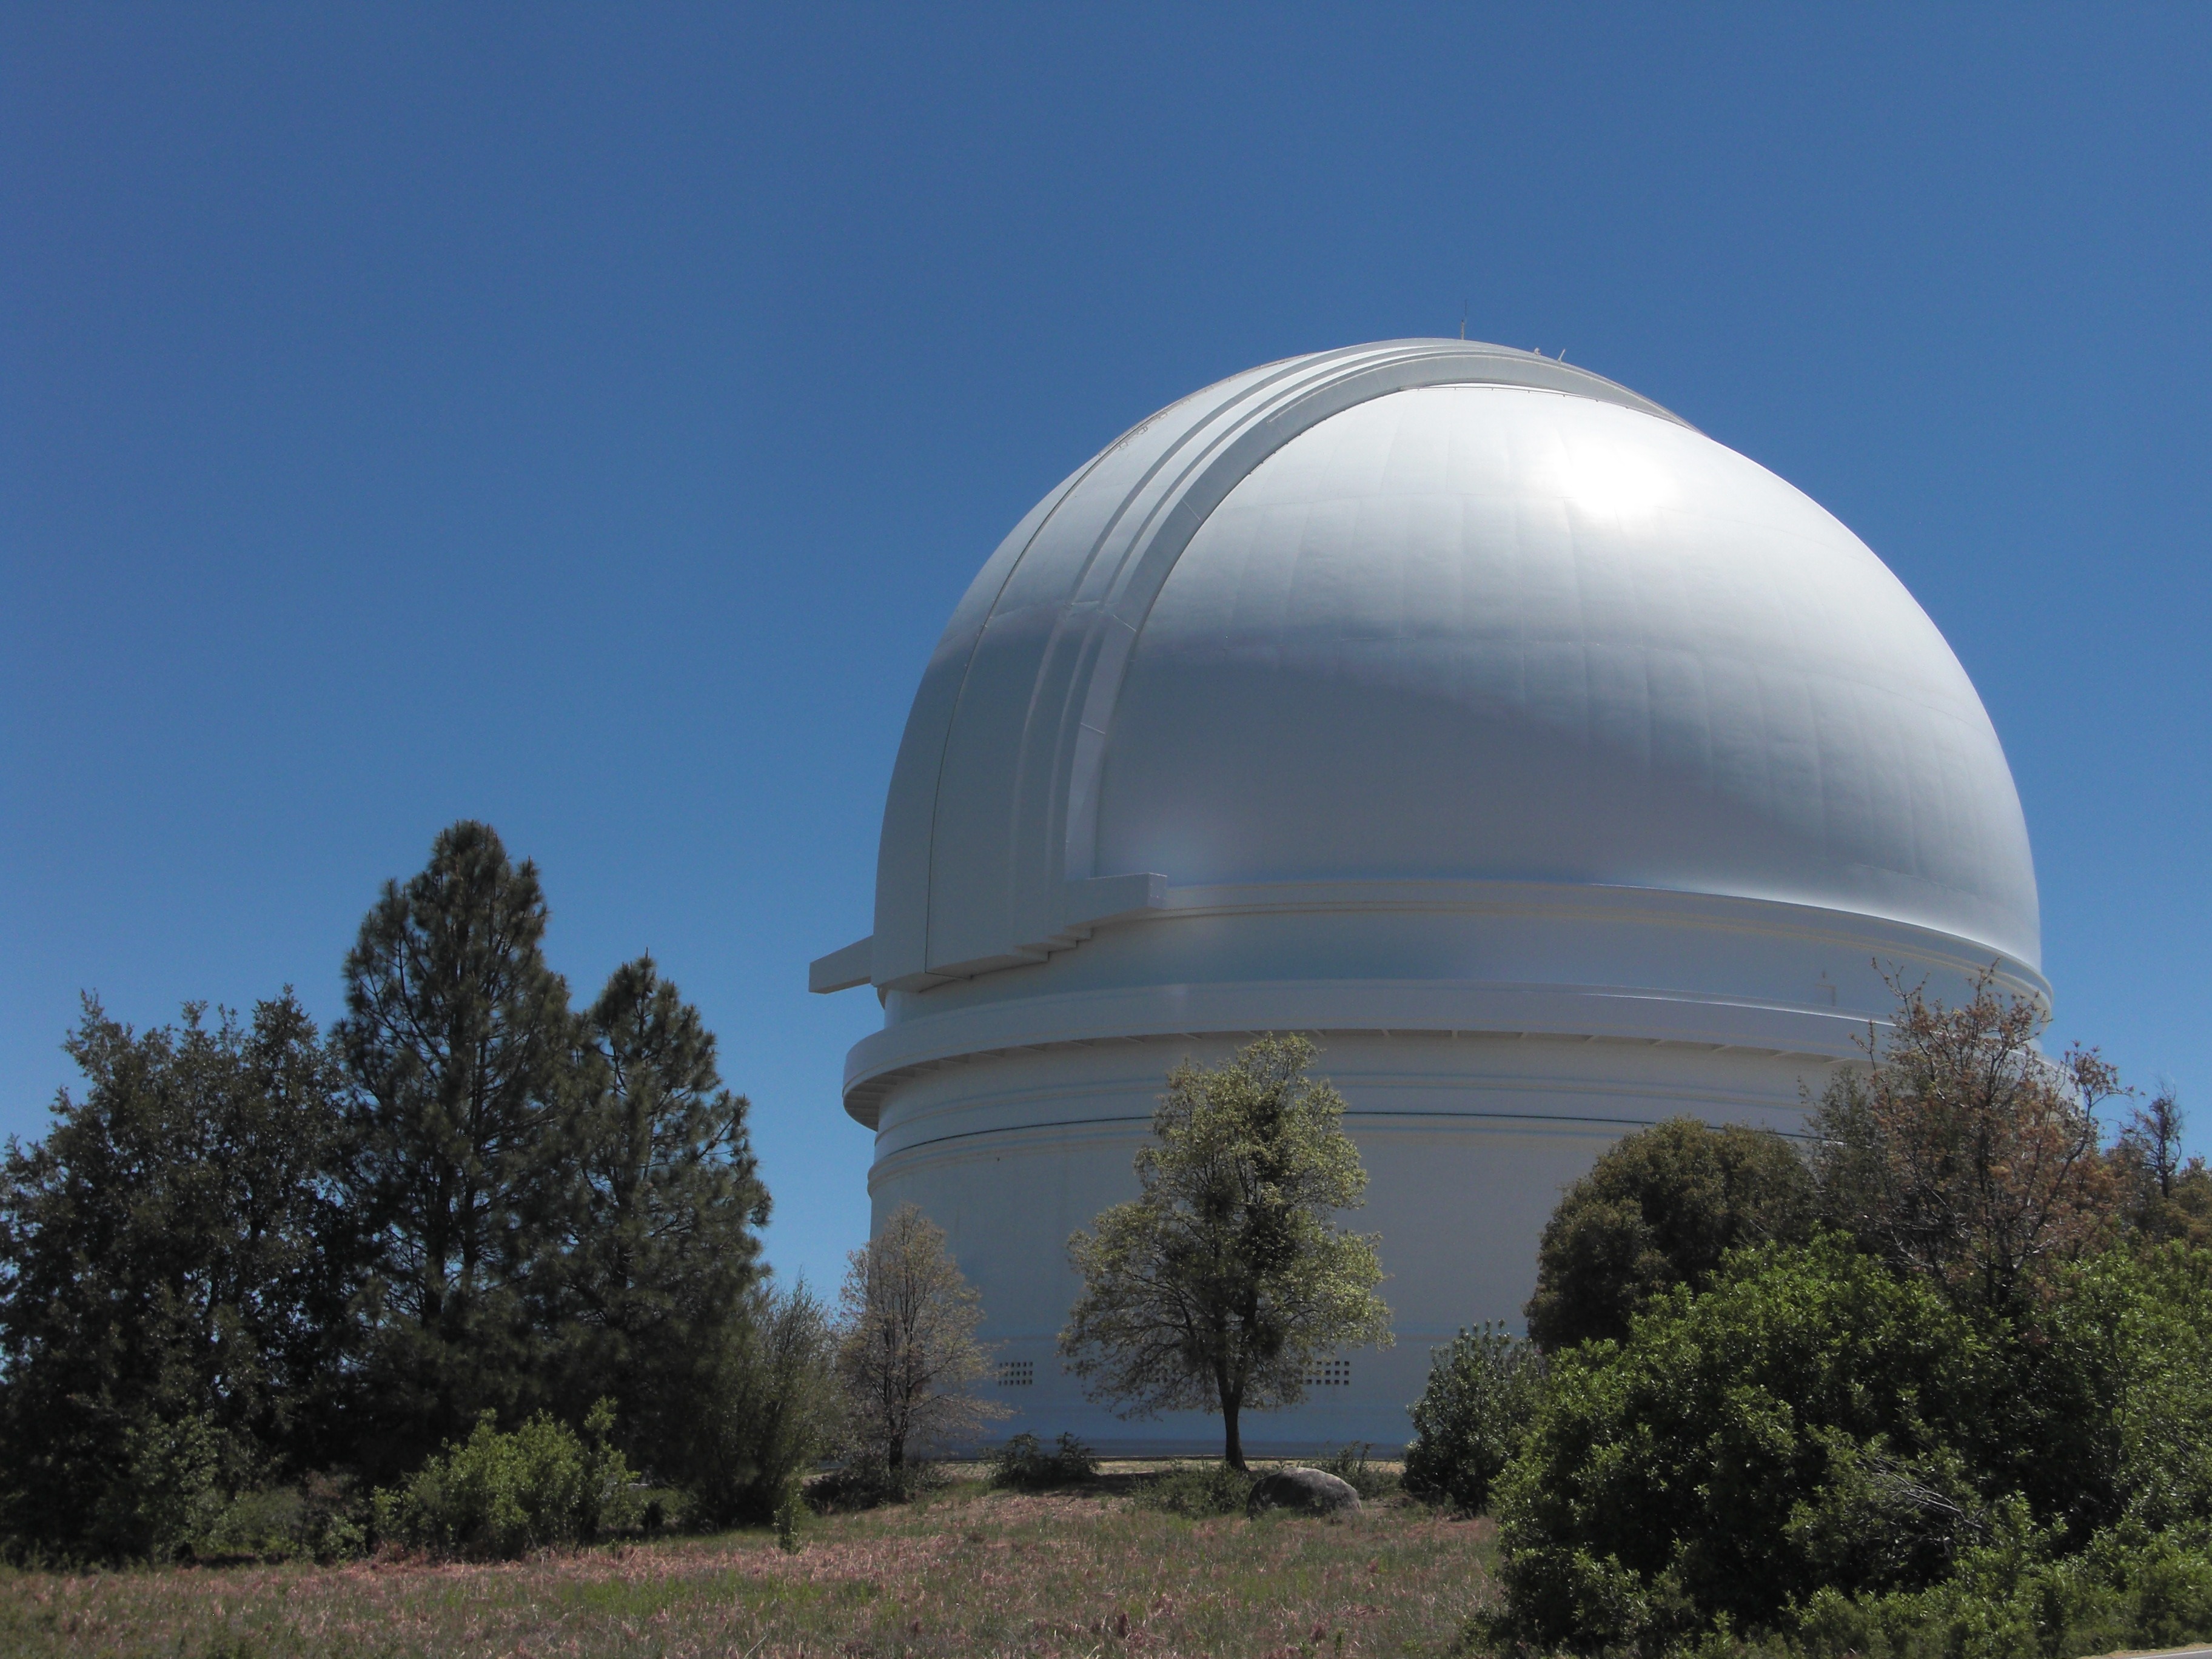
architecture, structure, technology, cosmos, building, antenna, telescope, dish, equipment, instrument, space, communication, california, radio, observatory, research, theatre, science, astronomy, study, learn, dome, observation, facility, radiotelescope, optical, san diego, mount palomar observatory